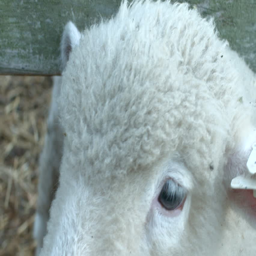
a close up of a sheep in slow motion